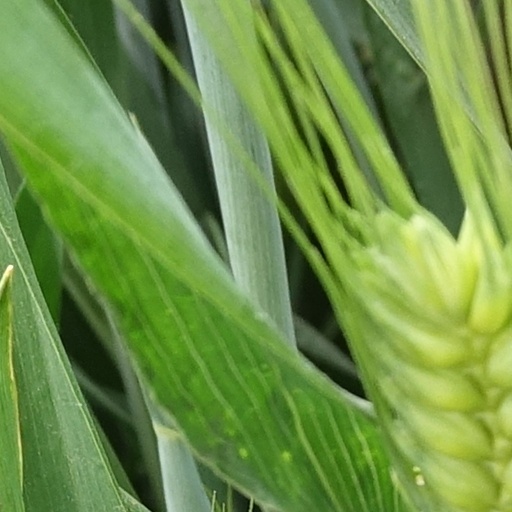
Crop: wheat